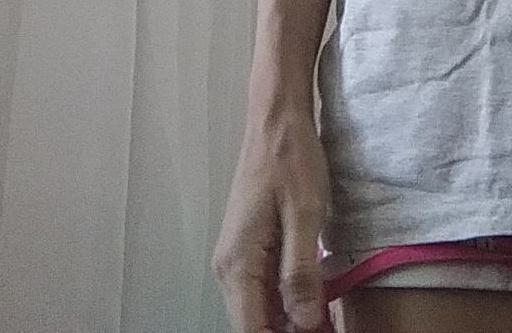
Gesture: no_gesture